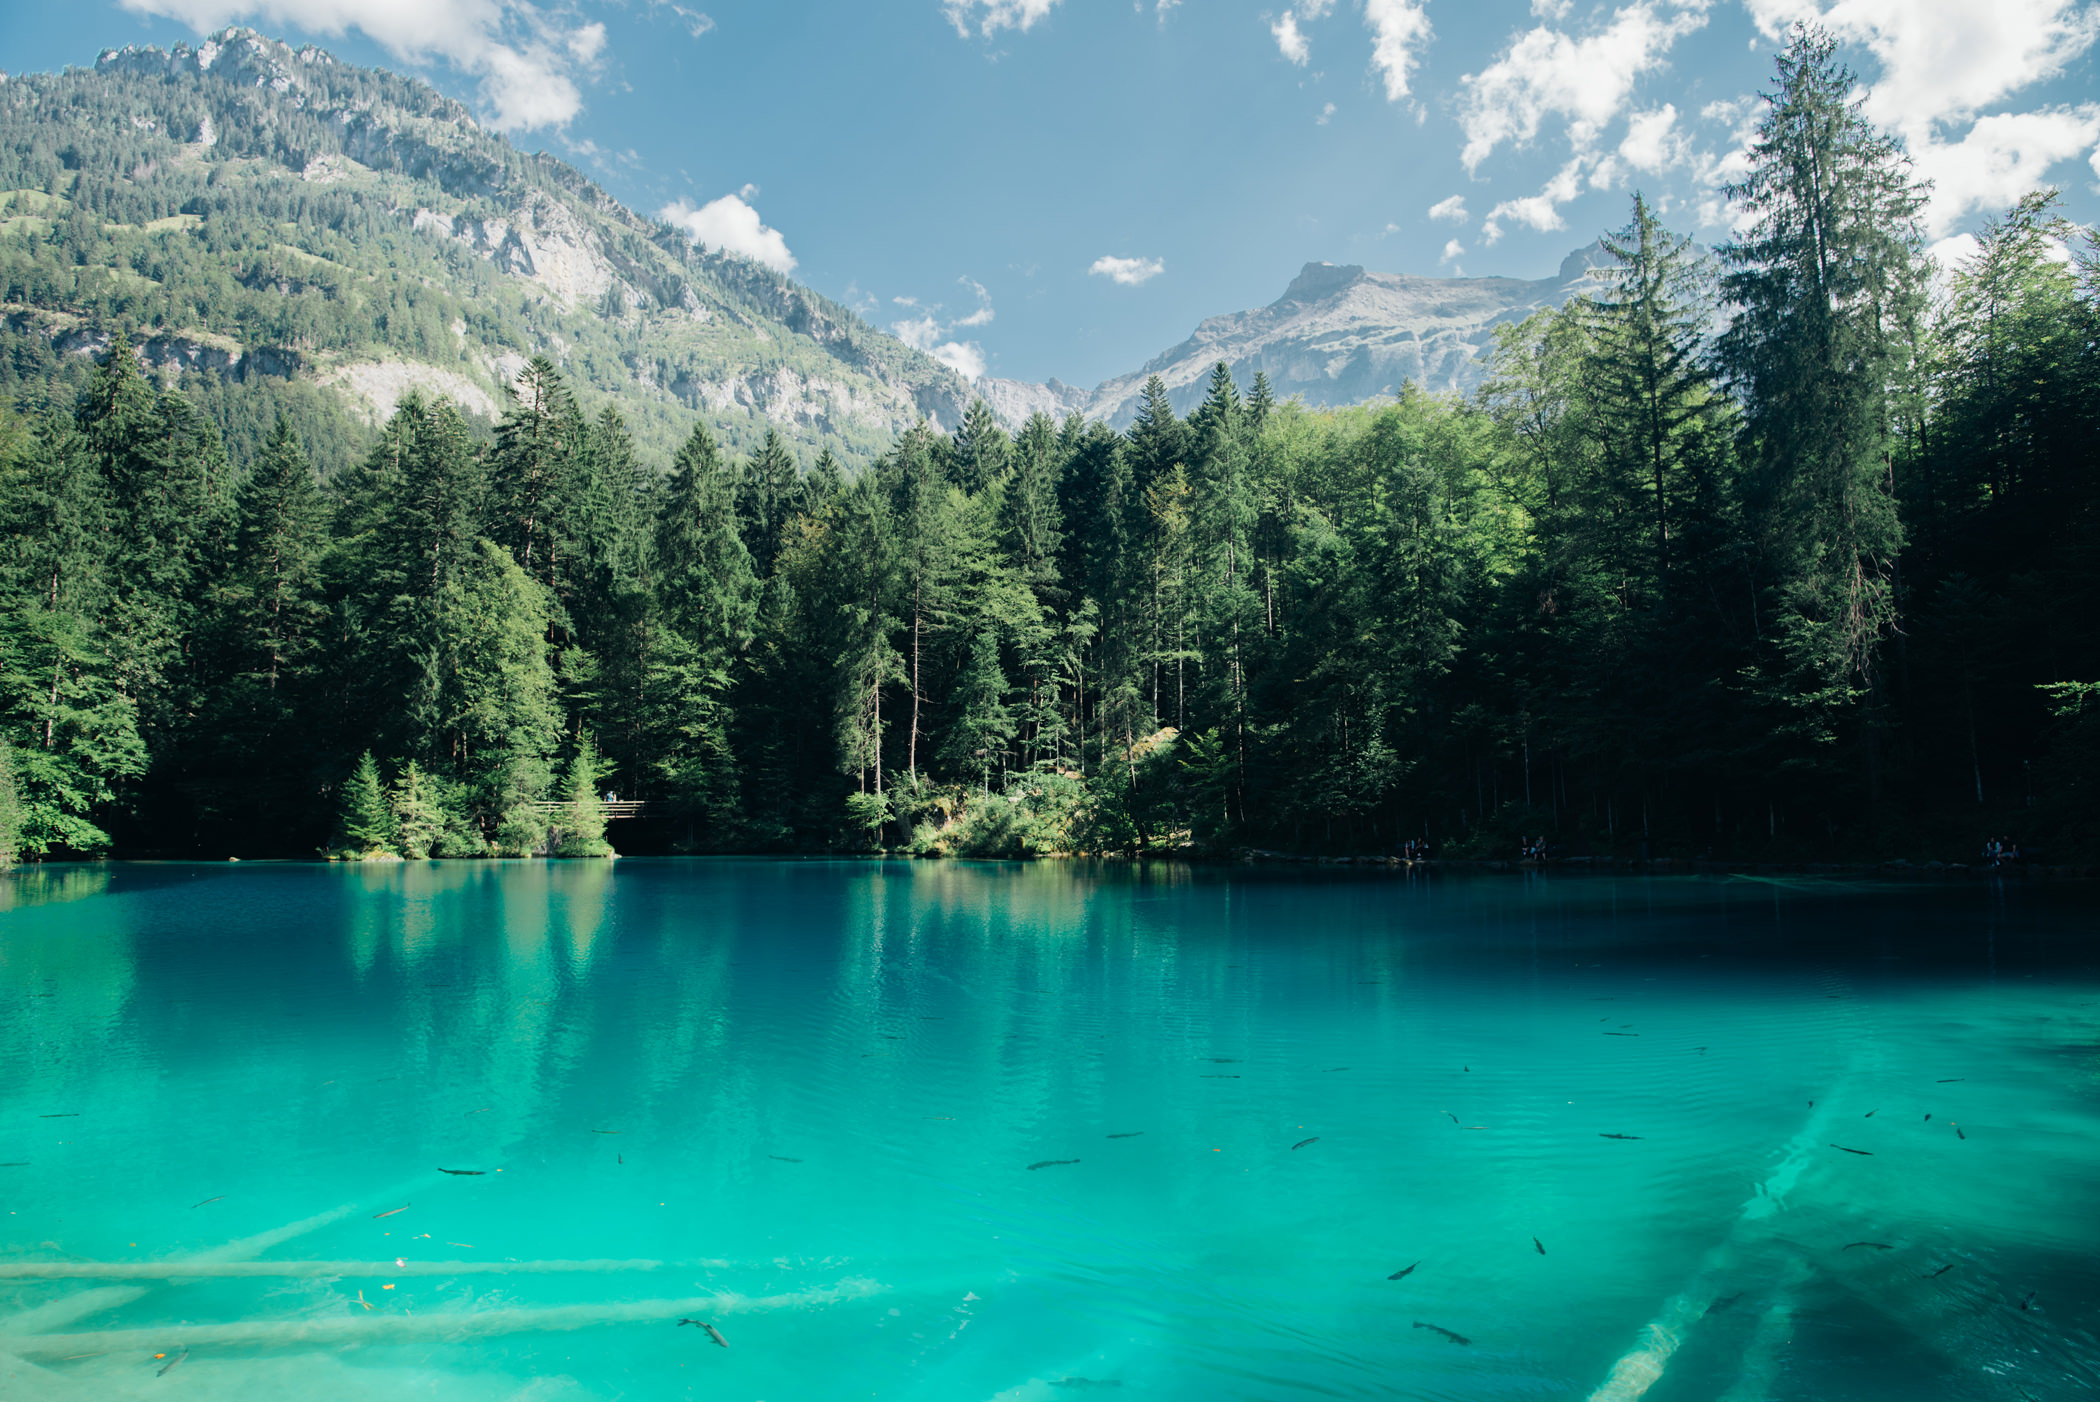
nature, body of water, natural landscape, water, lake, mountain, water resources, sky, wilderness, blue, green, mountainous landforms, nature reserve, tree, alps, mountain range, reflection, biome, natural environment, turquoise, glacial lake, national park, tarn, river, watercourse, sound, forest, tropical and subtropical coniferous forests, bank, landscape, reservoir, plant, hill station, pond, fir, mount scenery, spruce fir forest, vacation, cloud, temperate coniferous forest, pine family, pine, conifer, larch, valley, snow, hill, temperate broadleaf and mixed forest, tourism